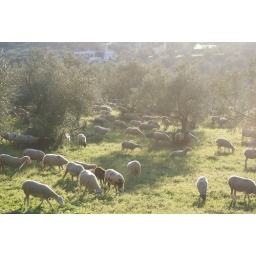
Sheep grazing in the field next to our house